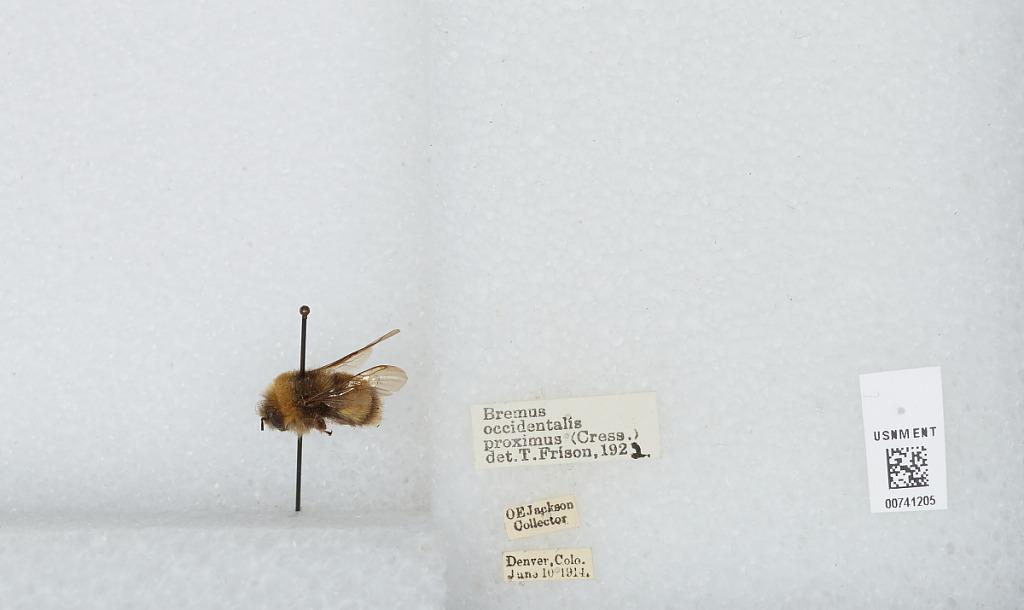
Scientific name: Bombus (Bombus) occidentalis Greene
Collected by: O. Jackson
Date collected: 1914-6-10
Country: United States
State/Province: Colorado
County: Denver
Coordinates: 39.7392, -104.985
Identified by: Frison, T.